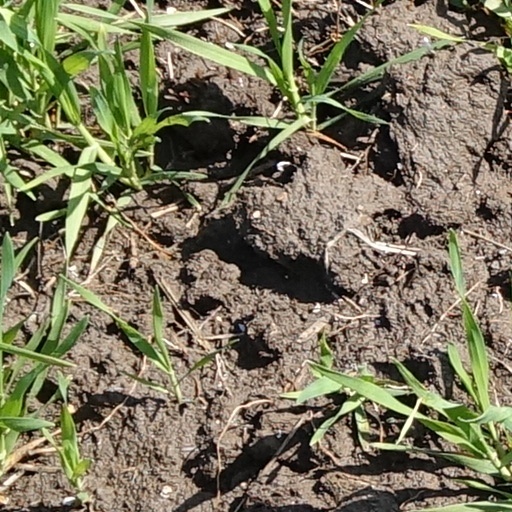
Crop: wheat